Figure skating at the 1936 Winter Olympics – Ladies' singles

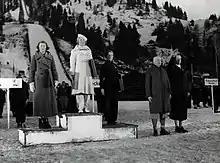
Single skating

The ladies' individual skating event was held as part of the figure skating at the 1936 Winter Olympics. It was the sixth appearance of the event, which had previously been held twice at the Summer Olympics in 1908 and 1920 and at all three Winter Games from 1924 onward. The competition was held from Tuesday, 11 February to Saturday, 15 February 1936. Twenty-six figure skaters from 13 nations competed.